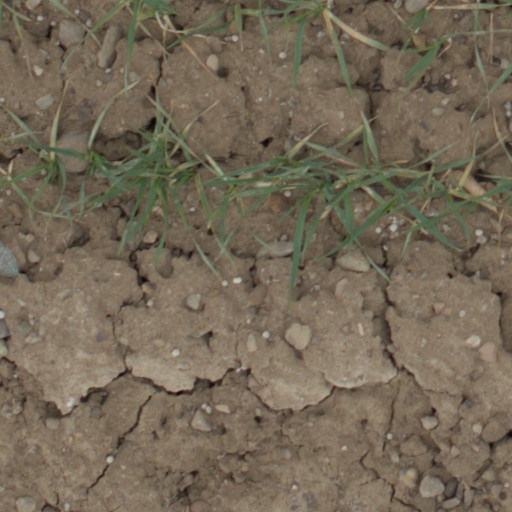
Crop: wheat